Senhime

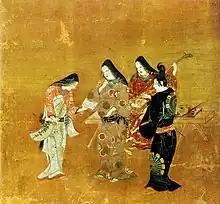
Senhime and Honda Heihachirō, a 17th-century depiction, Tokugawa Art Museum, Nagoya

In 1616, Ieyasu remarried Senhime to Honda Tadatoki, a grandson of Honda Tadakatsu, and in few years she moved to Himeji. Honda Tadatoki's mother, Kumahime, was the daughter of Matsudaira Nobuyasu and hence a granddaughter of Ieyasu.